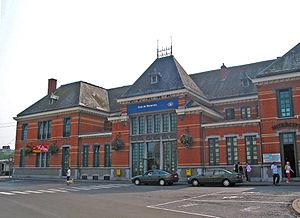
Waremme (Belgique), la gare du chemin de fer.
Waremme est une ville francophone de Belgique située en Région wallonne, chef-lieu d'arrondissement en province de Liège.
La gare de Waremme est une gare ferroviaire belge de la ligne 36 de Liège à Bruxelles, située sur le territoire de la ville de Waremme dans la province de Liège.